Lorber

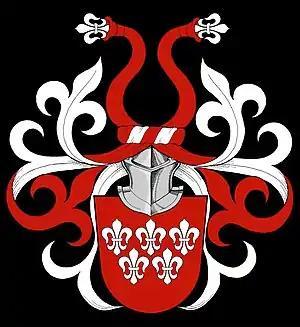
Coat of arms of the Lorber Family (before nobilitation 1571)

The family (von) Lorber, also called "Lorber von Störchen", was found over the centuries in the City Council Bamberg and among the servants of the Prince Bishops.